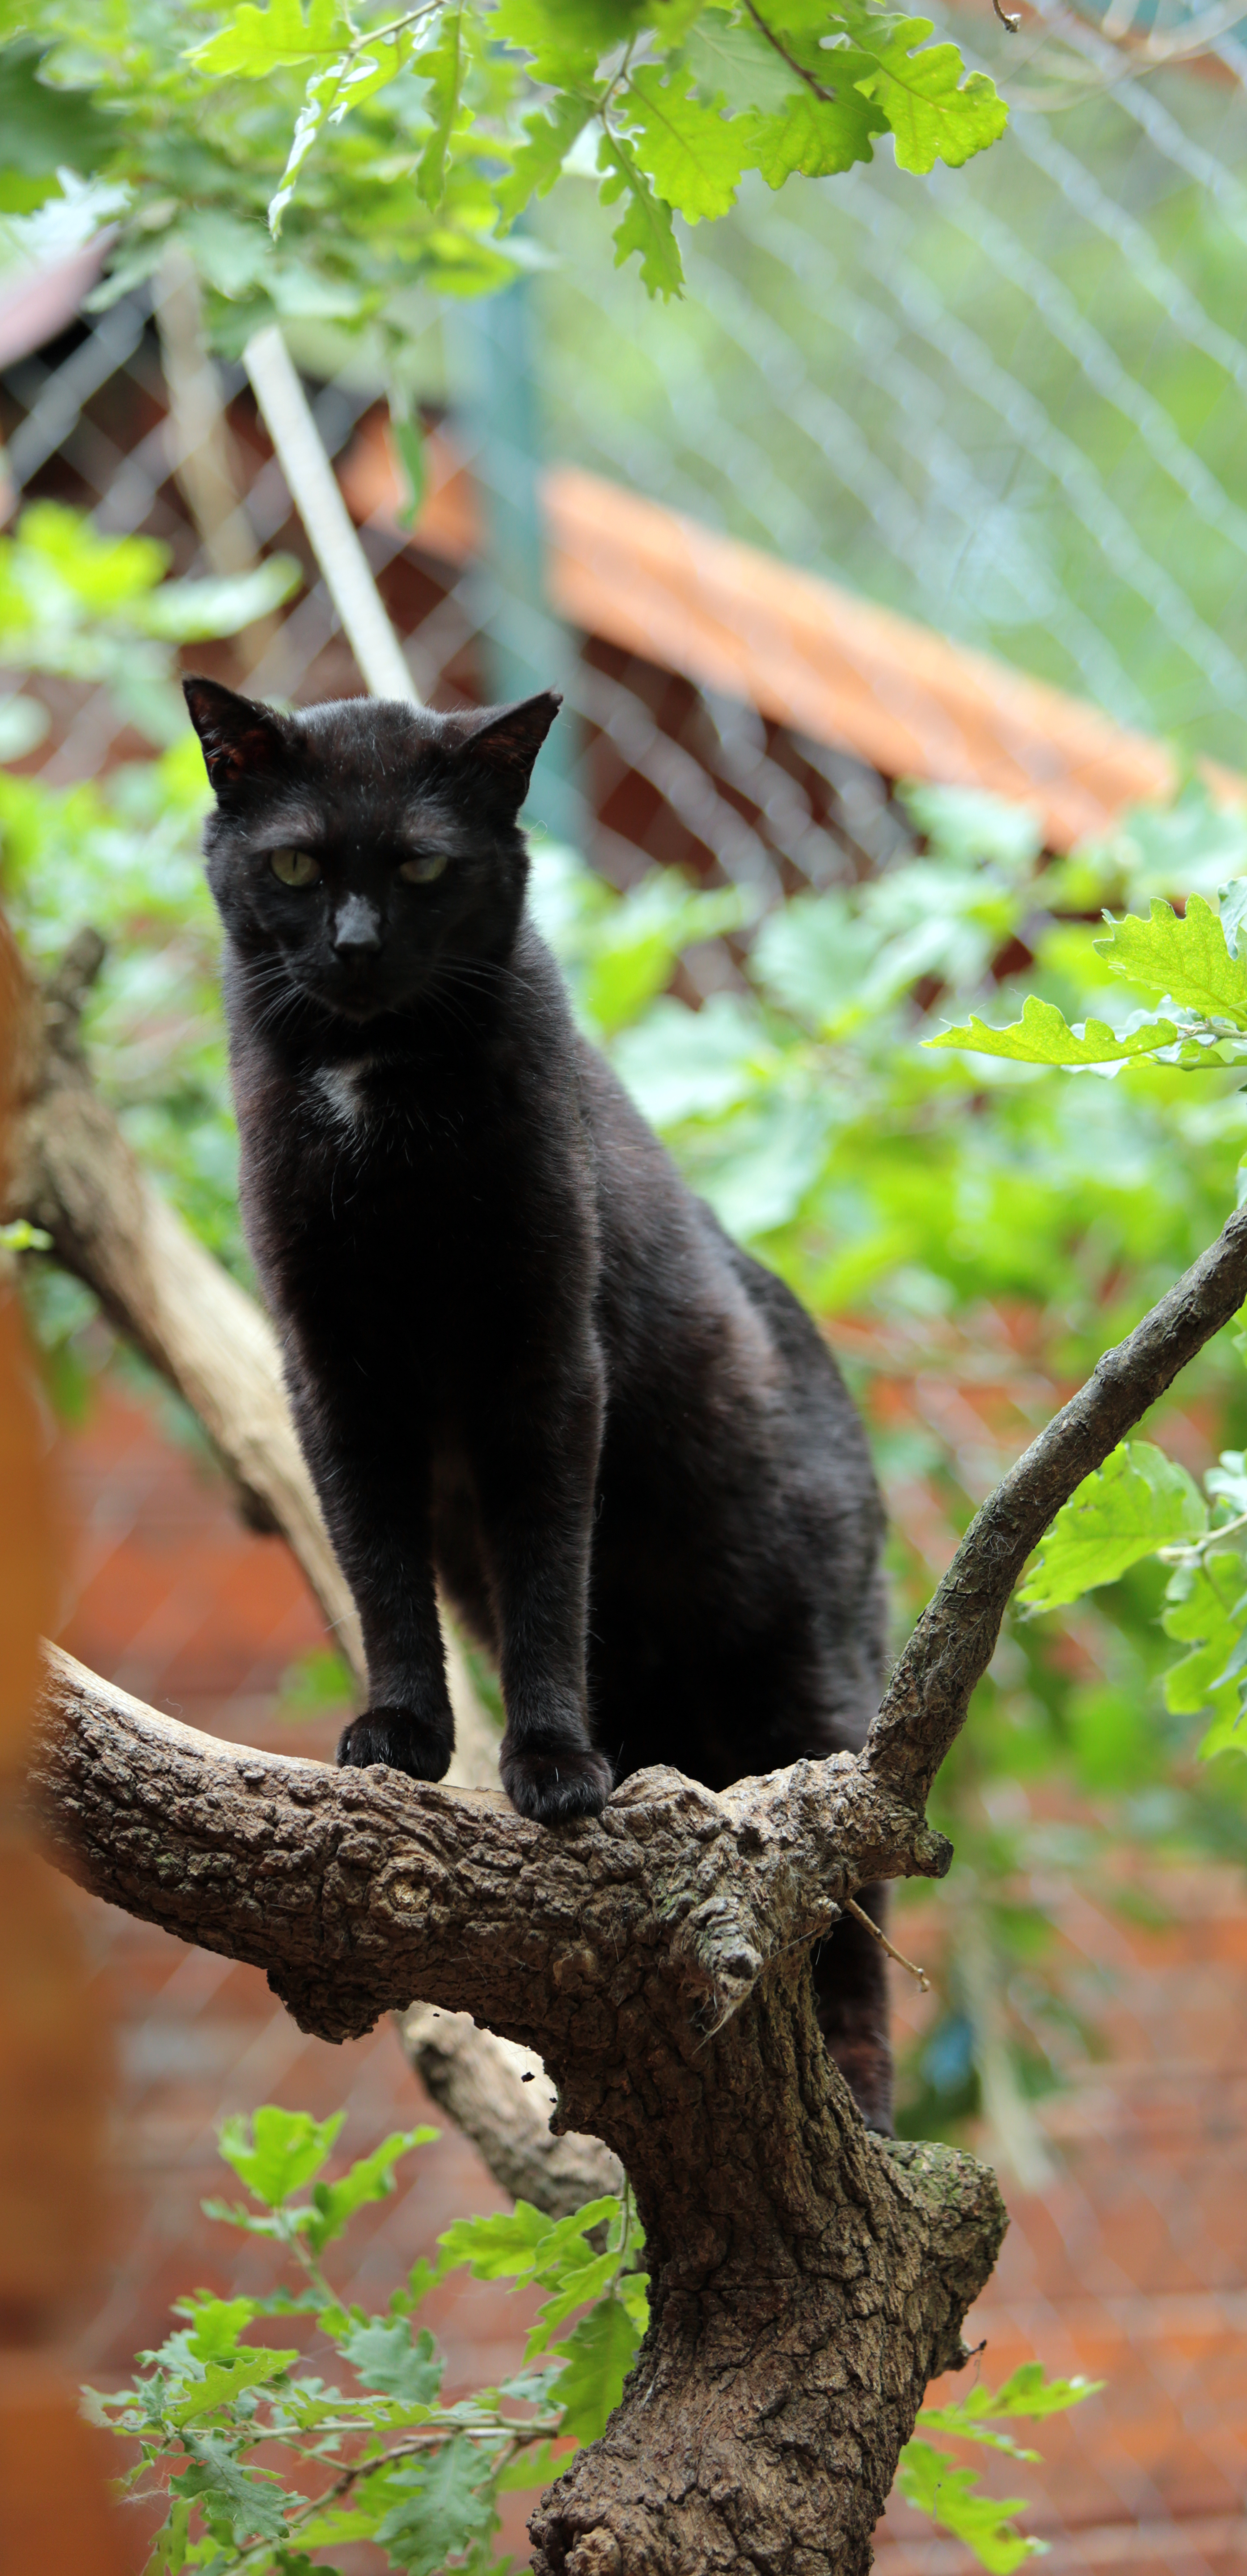
tree, branch, france, wildlife, europe, kitten, cat, canon, mammal, black cat, fauna, cats, shelter, midi, vertebrate, refuge, chats, southfrance, sdfrankreich, zuidfrankrijk, mditerrane, languedocroussillon, hrault, enclos, katzen, brissac, associationperle, tierheim, poezen, katten, protectionanimale, protectionfline, small to medium sized cats, cat like mammal